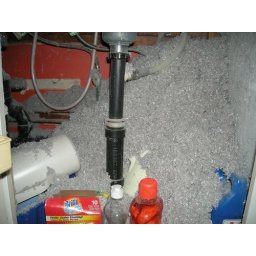
Cabinet under kitchen sink - filled with blown in cellulose insulation